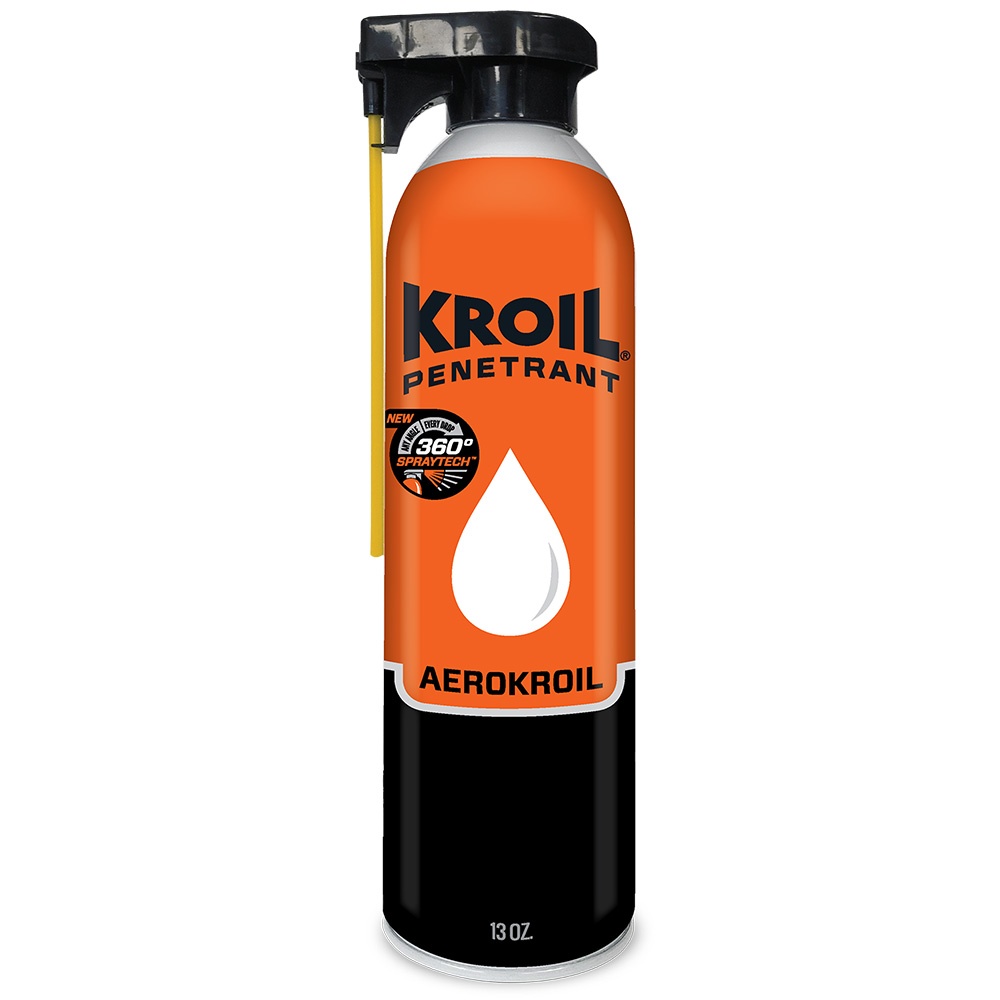
Kroil Original Penetrant - Aerosol - 13oz Can - Aerokroil Formula w/SprayTech [KS132ST]
Brand: Kroil
Original Penetrant - Aerosol - 13oz Can - Aerokroil Formula with SprayTech™ Loosen frozen metal parts the professional way, with Aerokroil with SprayTech™. Industrial-Strength penetrant dispenses every drop, from any angle – even upside down. The Penetrating Oil Used By Pros When freeing corroded items in tough spaces, nothing rivals powerful, industry-proven Kroil penetrating oil. Used and trusted by pros and experienced DIYers alike since 1939, Kroil quickly loosens rusted nuts and bolts and frees frozen shafts, pulleys, and more. No space is too tight to reach, thanks to Kroil’s ability to penetrate the smallest opening, thread, or crevice. Corrosion meets its match, as Kroil helps remove and prevent rust, cleans and lubricates, and displaces moisture. NSF Nonfood Compounds Program Listed Category Code: H2 Registration #165745 (8oz and gallons). 50-State VOC Compliant. Made in the U.S.A. (Portions of packaging imported.) Features: Attacks corrosion Helps to remove rust and carbon deposits Fast action Works everywhere Simplifies repairs Penetrates deeply .embed-container { position: relative; padding-bottom: 56.25%; height: 0; overflow: hidden; max-width: 100%; } .embed-container iframe, .embed-container object, .embed-container embed { position: absolute; top: 0; left: 0; width: 100%; height: 100%; } .embed-container { position: relative; padding-bottom: 56.25%; height: 0; overflow: hidden; max-width: 100%; } .embed-container iframe, .embed-container object, .embed-container embed { position: absolute; top: 0; left: 0; width: 100%; height: 100%; }
Category: Hardware > Building Consumables > Lubricants > Oil